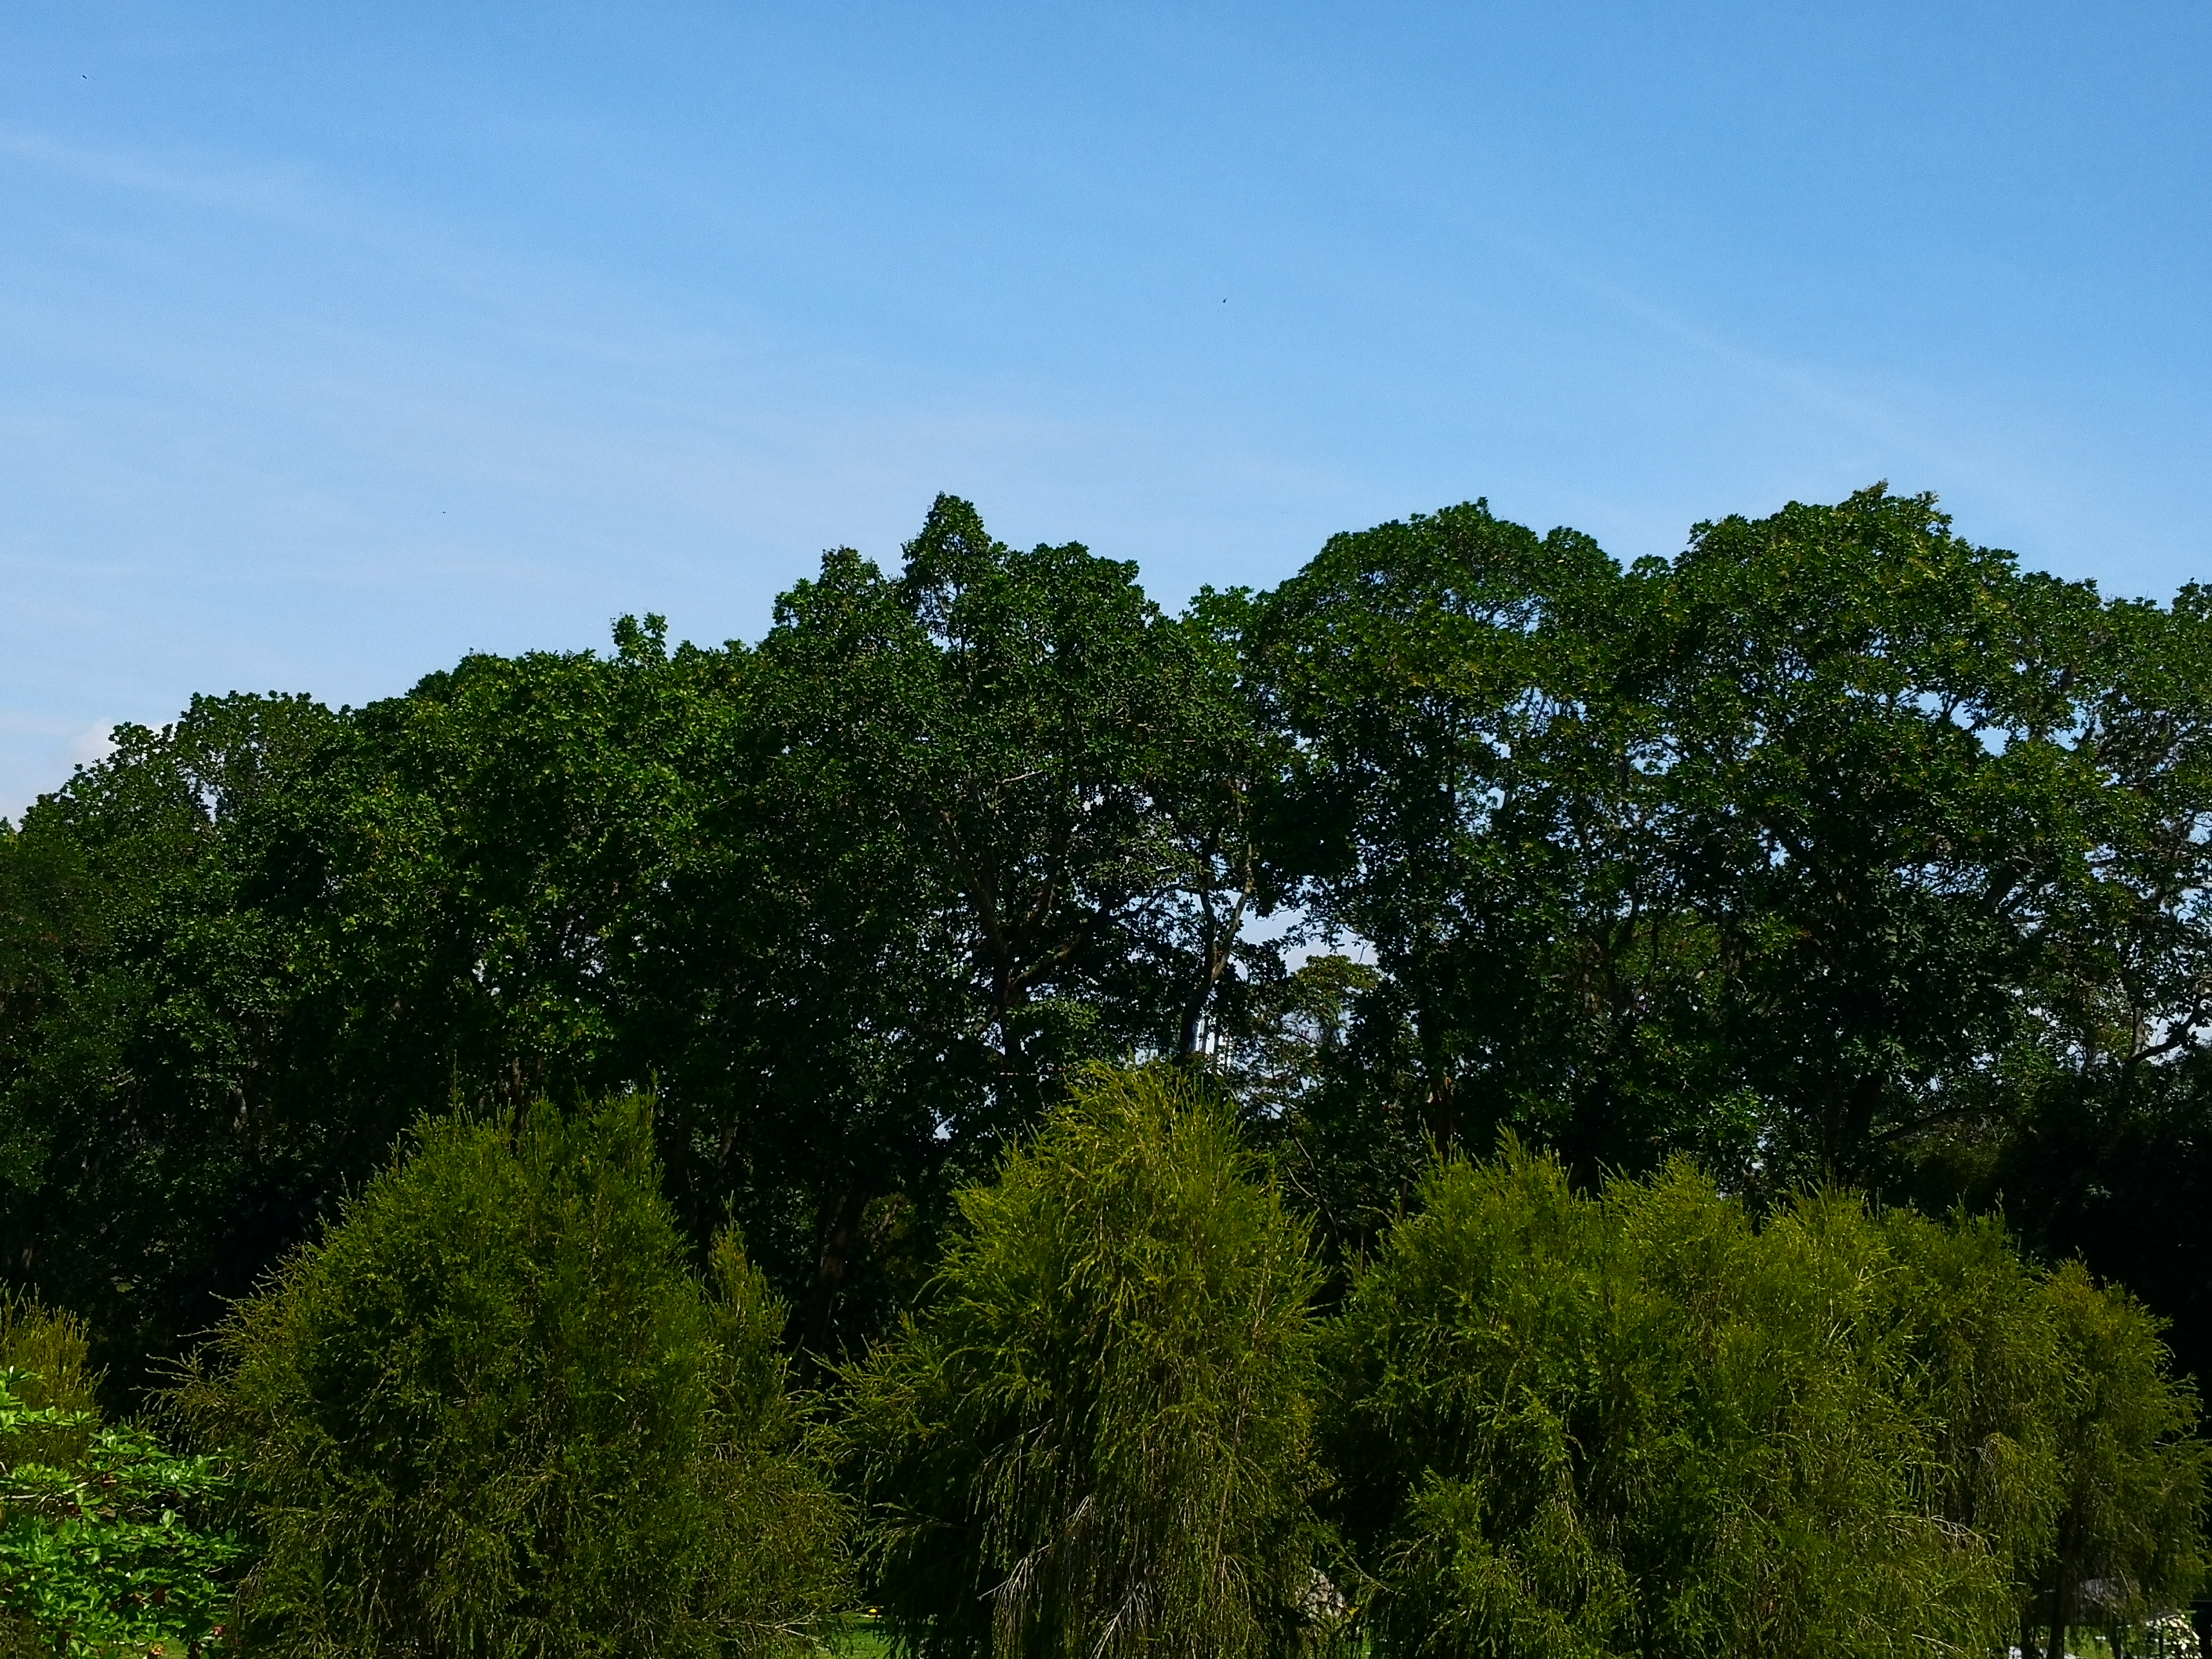
nature, tree, vegetation, tropical and subtropical coniferous forests, green, nature reserve, natural environment, sky, biome, natural landscape, forest, woody plant, leaf, plant, temperate broadleaf and mixed forest, jungle, valdivian temperate rain forest, rainforest, old growth forest, grass, branch, plant community, cloud, landscape, temperate coniferous forest, shrub, cumulus, hill, deciduous, grassland